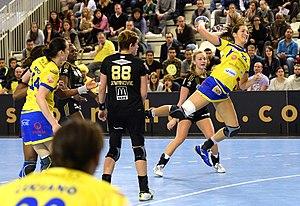
Lara González Ortega , lors de la rencontre de la 10e journée en Issy Paris Hand et Metz Handball, le 12 novembre 2014. Au stade Robert Carpentier à Issy les moulineaux.
Lara González Ortega est une joueuse internationale espagnole de handball, évoluant au poste d'arrière gauche.